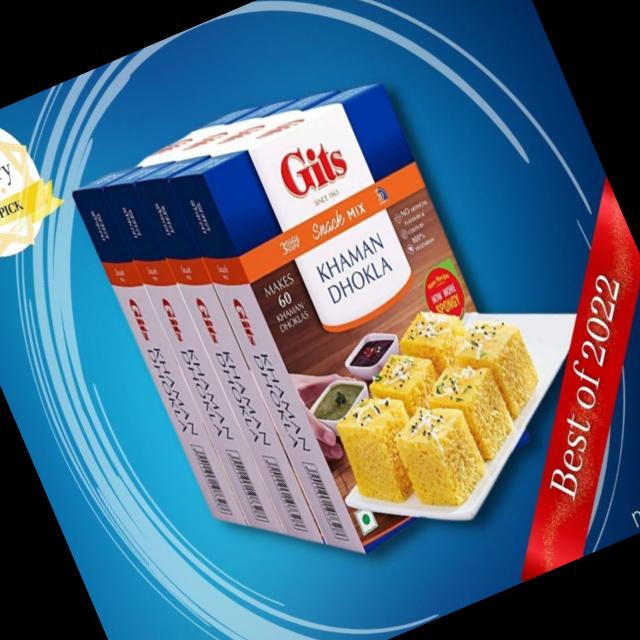
Dish: dhokla